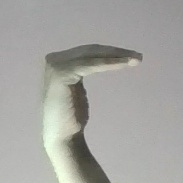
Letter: haa